SS Exodus

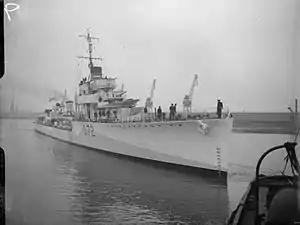
, one of Convoy RB 1's escorts, which was sunk with all hands as the convoy dispersed

Convoy RB 1 officially comprised eight merchant ships, escorted by two Royal Navy destroyers: and . On the afternoon of September 25 a U-boat wolf pack attacked the convoy about west of Ireland. fired a spread of four torpedoes, two of which hit RB 1's commodore ship—the packet ship "Boston"—sinking her with the loss of 17 of her crew. HMS "Veteran" and the packet ships "New Bedford" and "Northland" rescued 49 survivors.